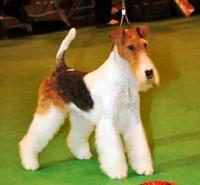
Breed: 226-n000057-wire_haired_fox_terrier